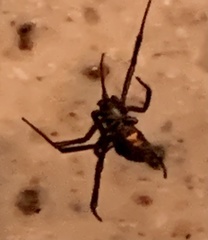
Species: Lactrodectus_hesperus